Sky position (RA, Dec in degrees): 155.632, 2.361
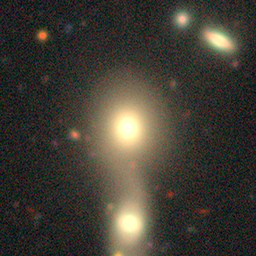
Galaxy morphology: Merging Galaxies